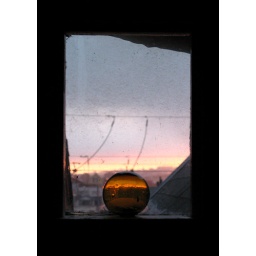
Dawn reaches into my house through the filthy little window in the landing of the stairs.